Apostle (film)

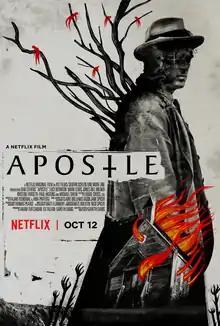
Release poster

Apostle is a 2018 Gothic folk horror film written, directed and edited by Gareth Evans, and starring Dan Stevens, Lucy Boynton, Mark Lewis Jones, Bill Milner, Kristine Froseth, Paul Higgins and Michael Sheen. It had its world premiere at Fantastic Fest in September 2018, and began streaming on Netflix on October 12, 2018. The story follows a British man as he attempts to rescue his sister from a cult on a remote island. The film received generally positive reviews from critics.